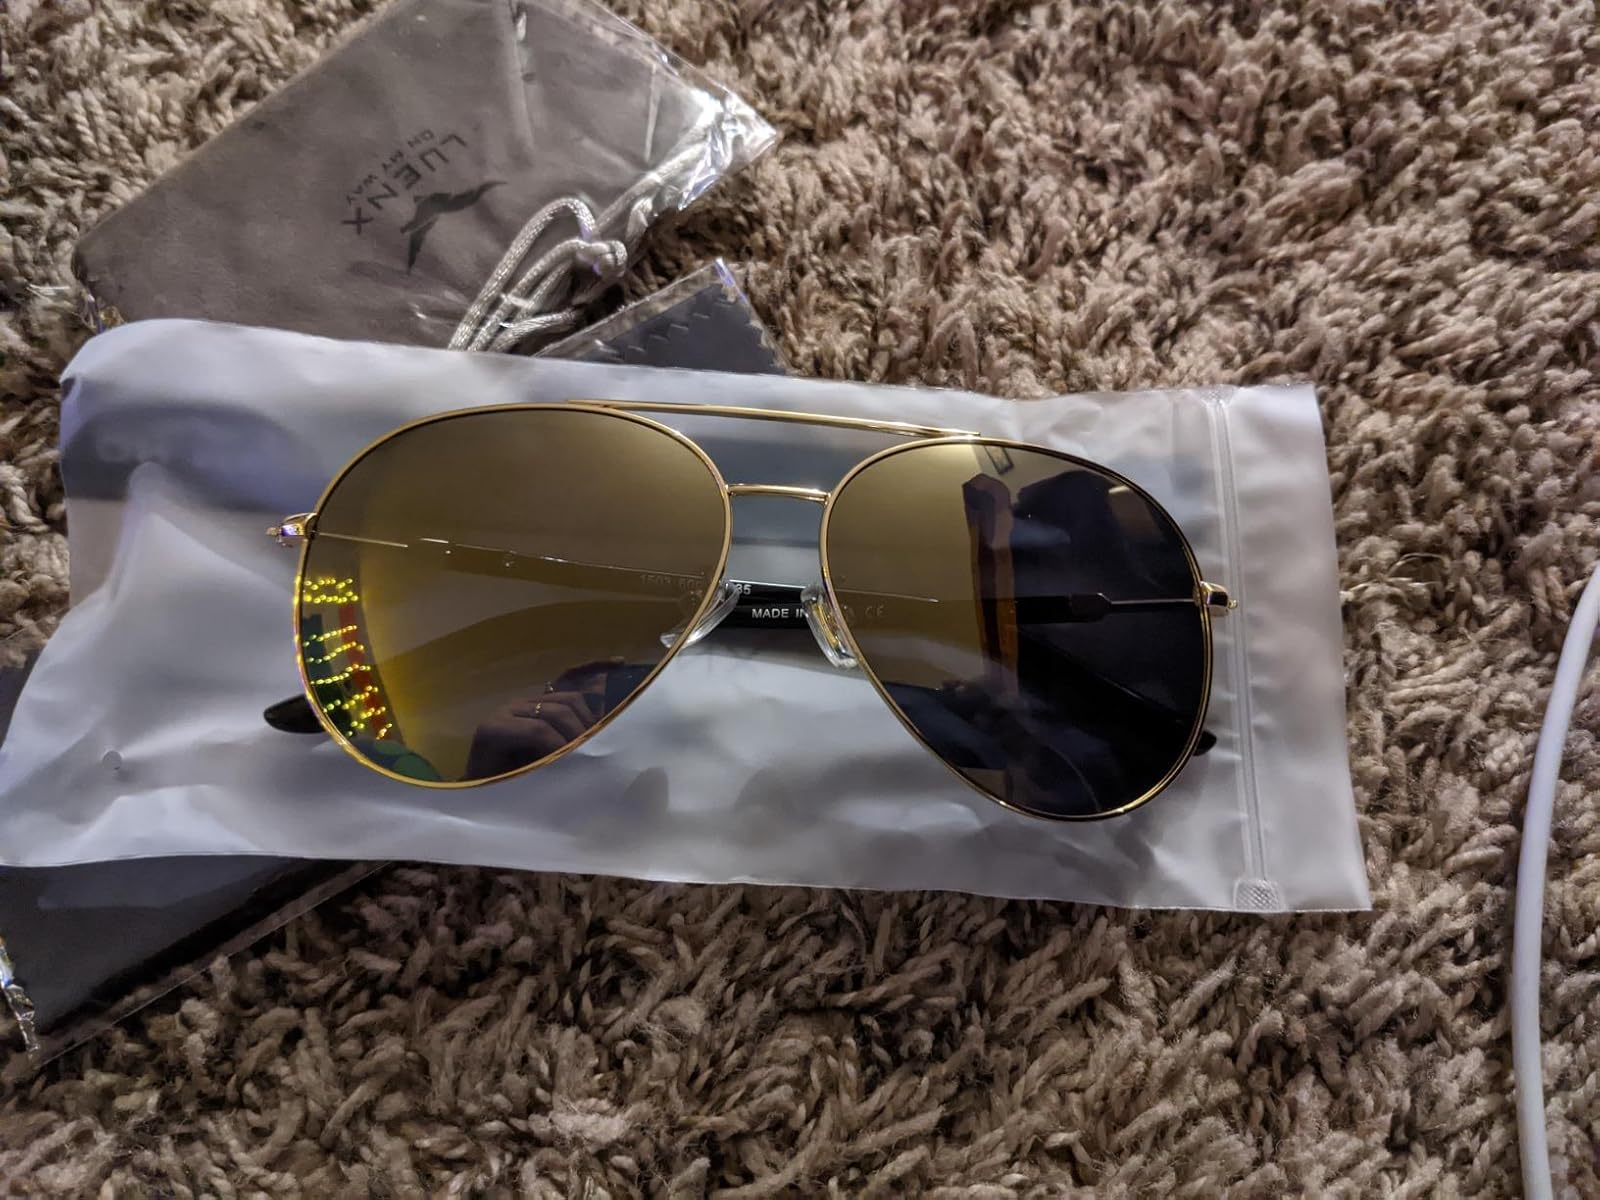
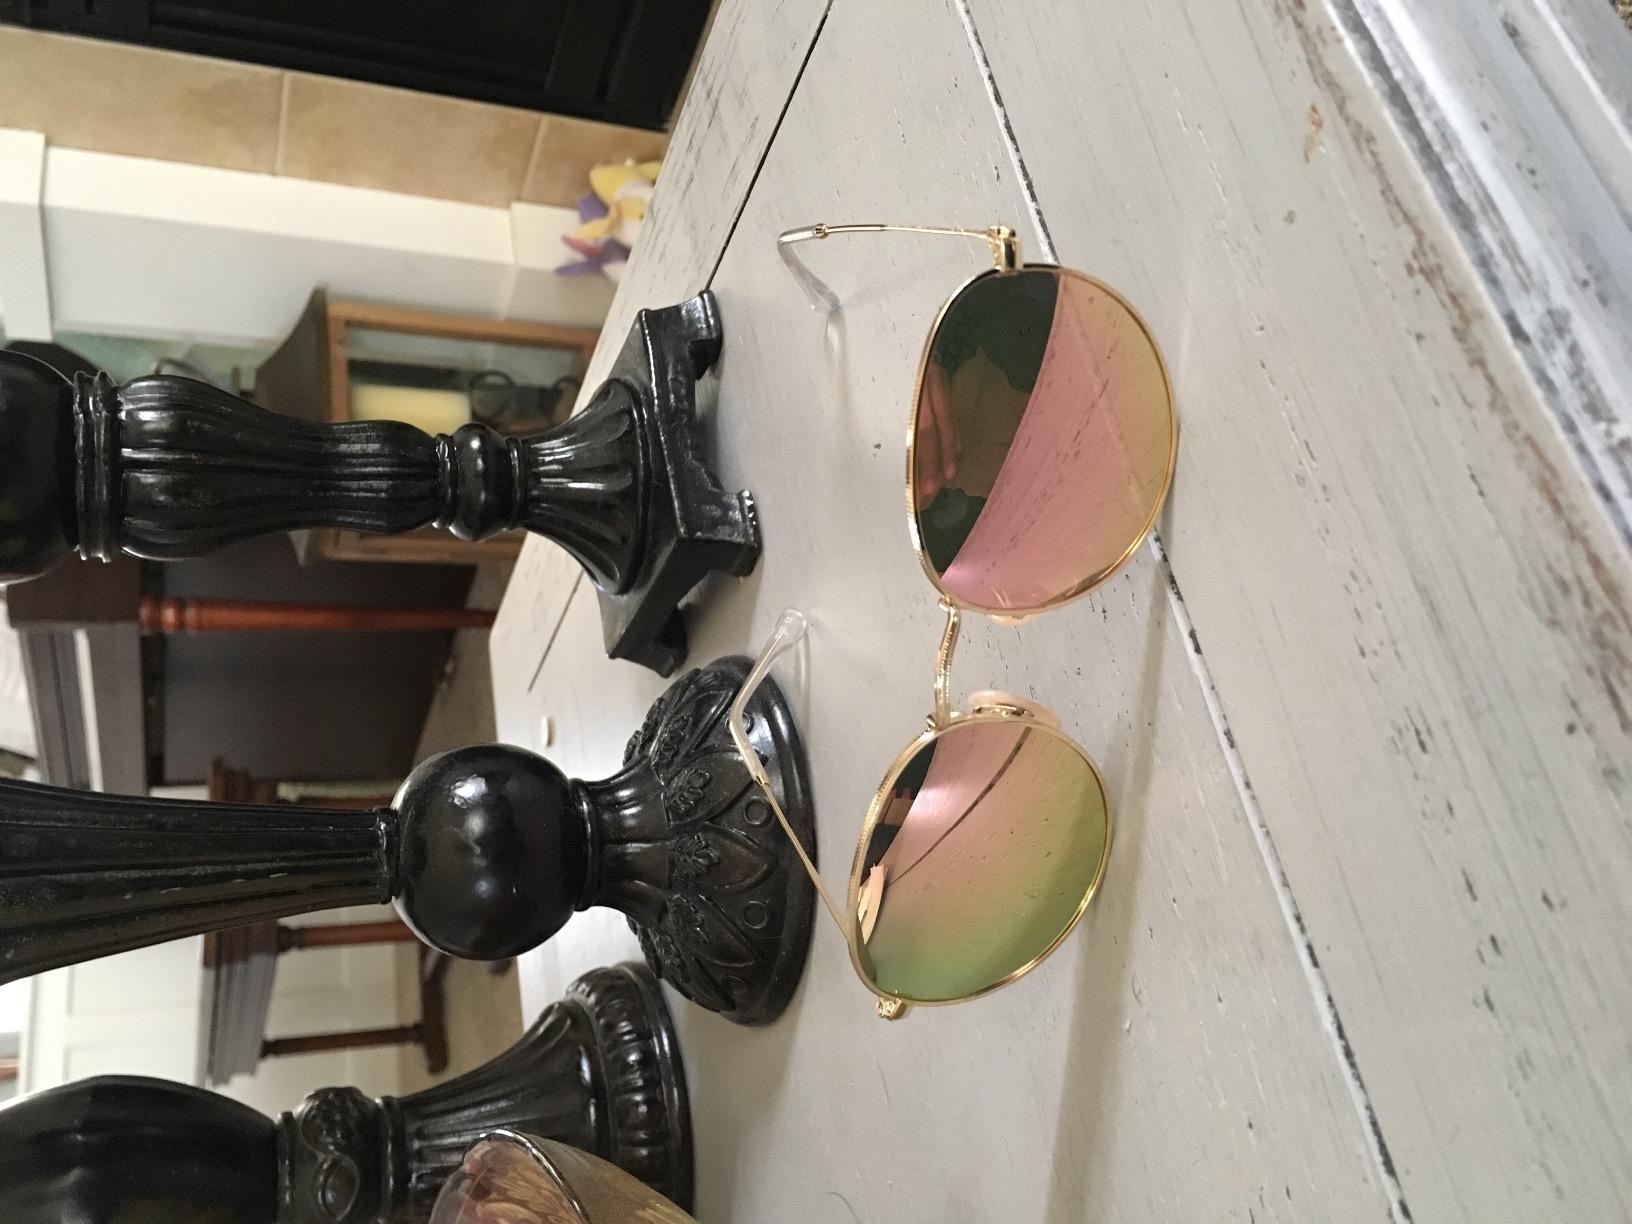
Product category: accessories_sunglasses
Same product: no